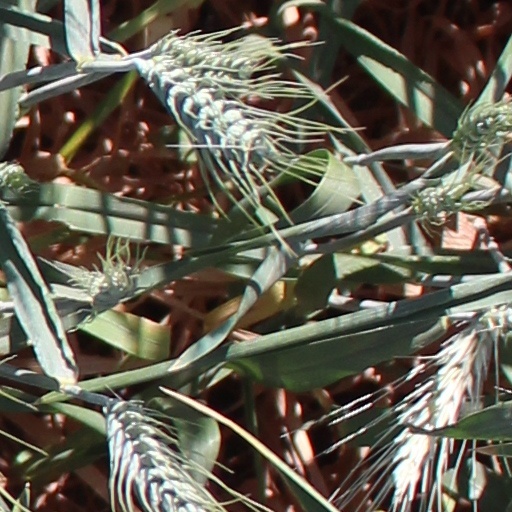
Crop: wheat